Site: brandenburg
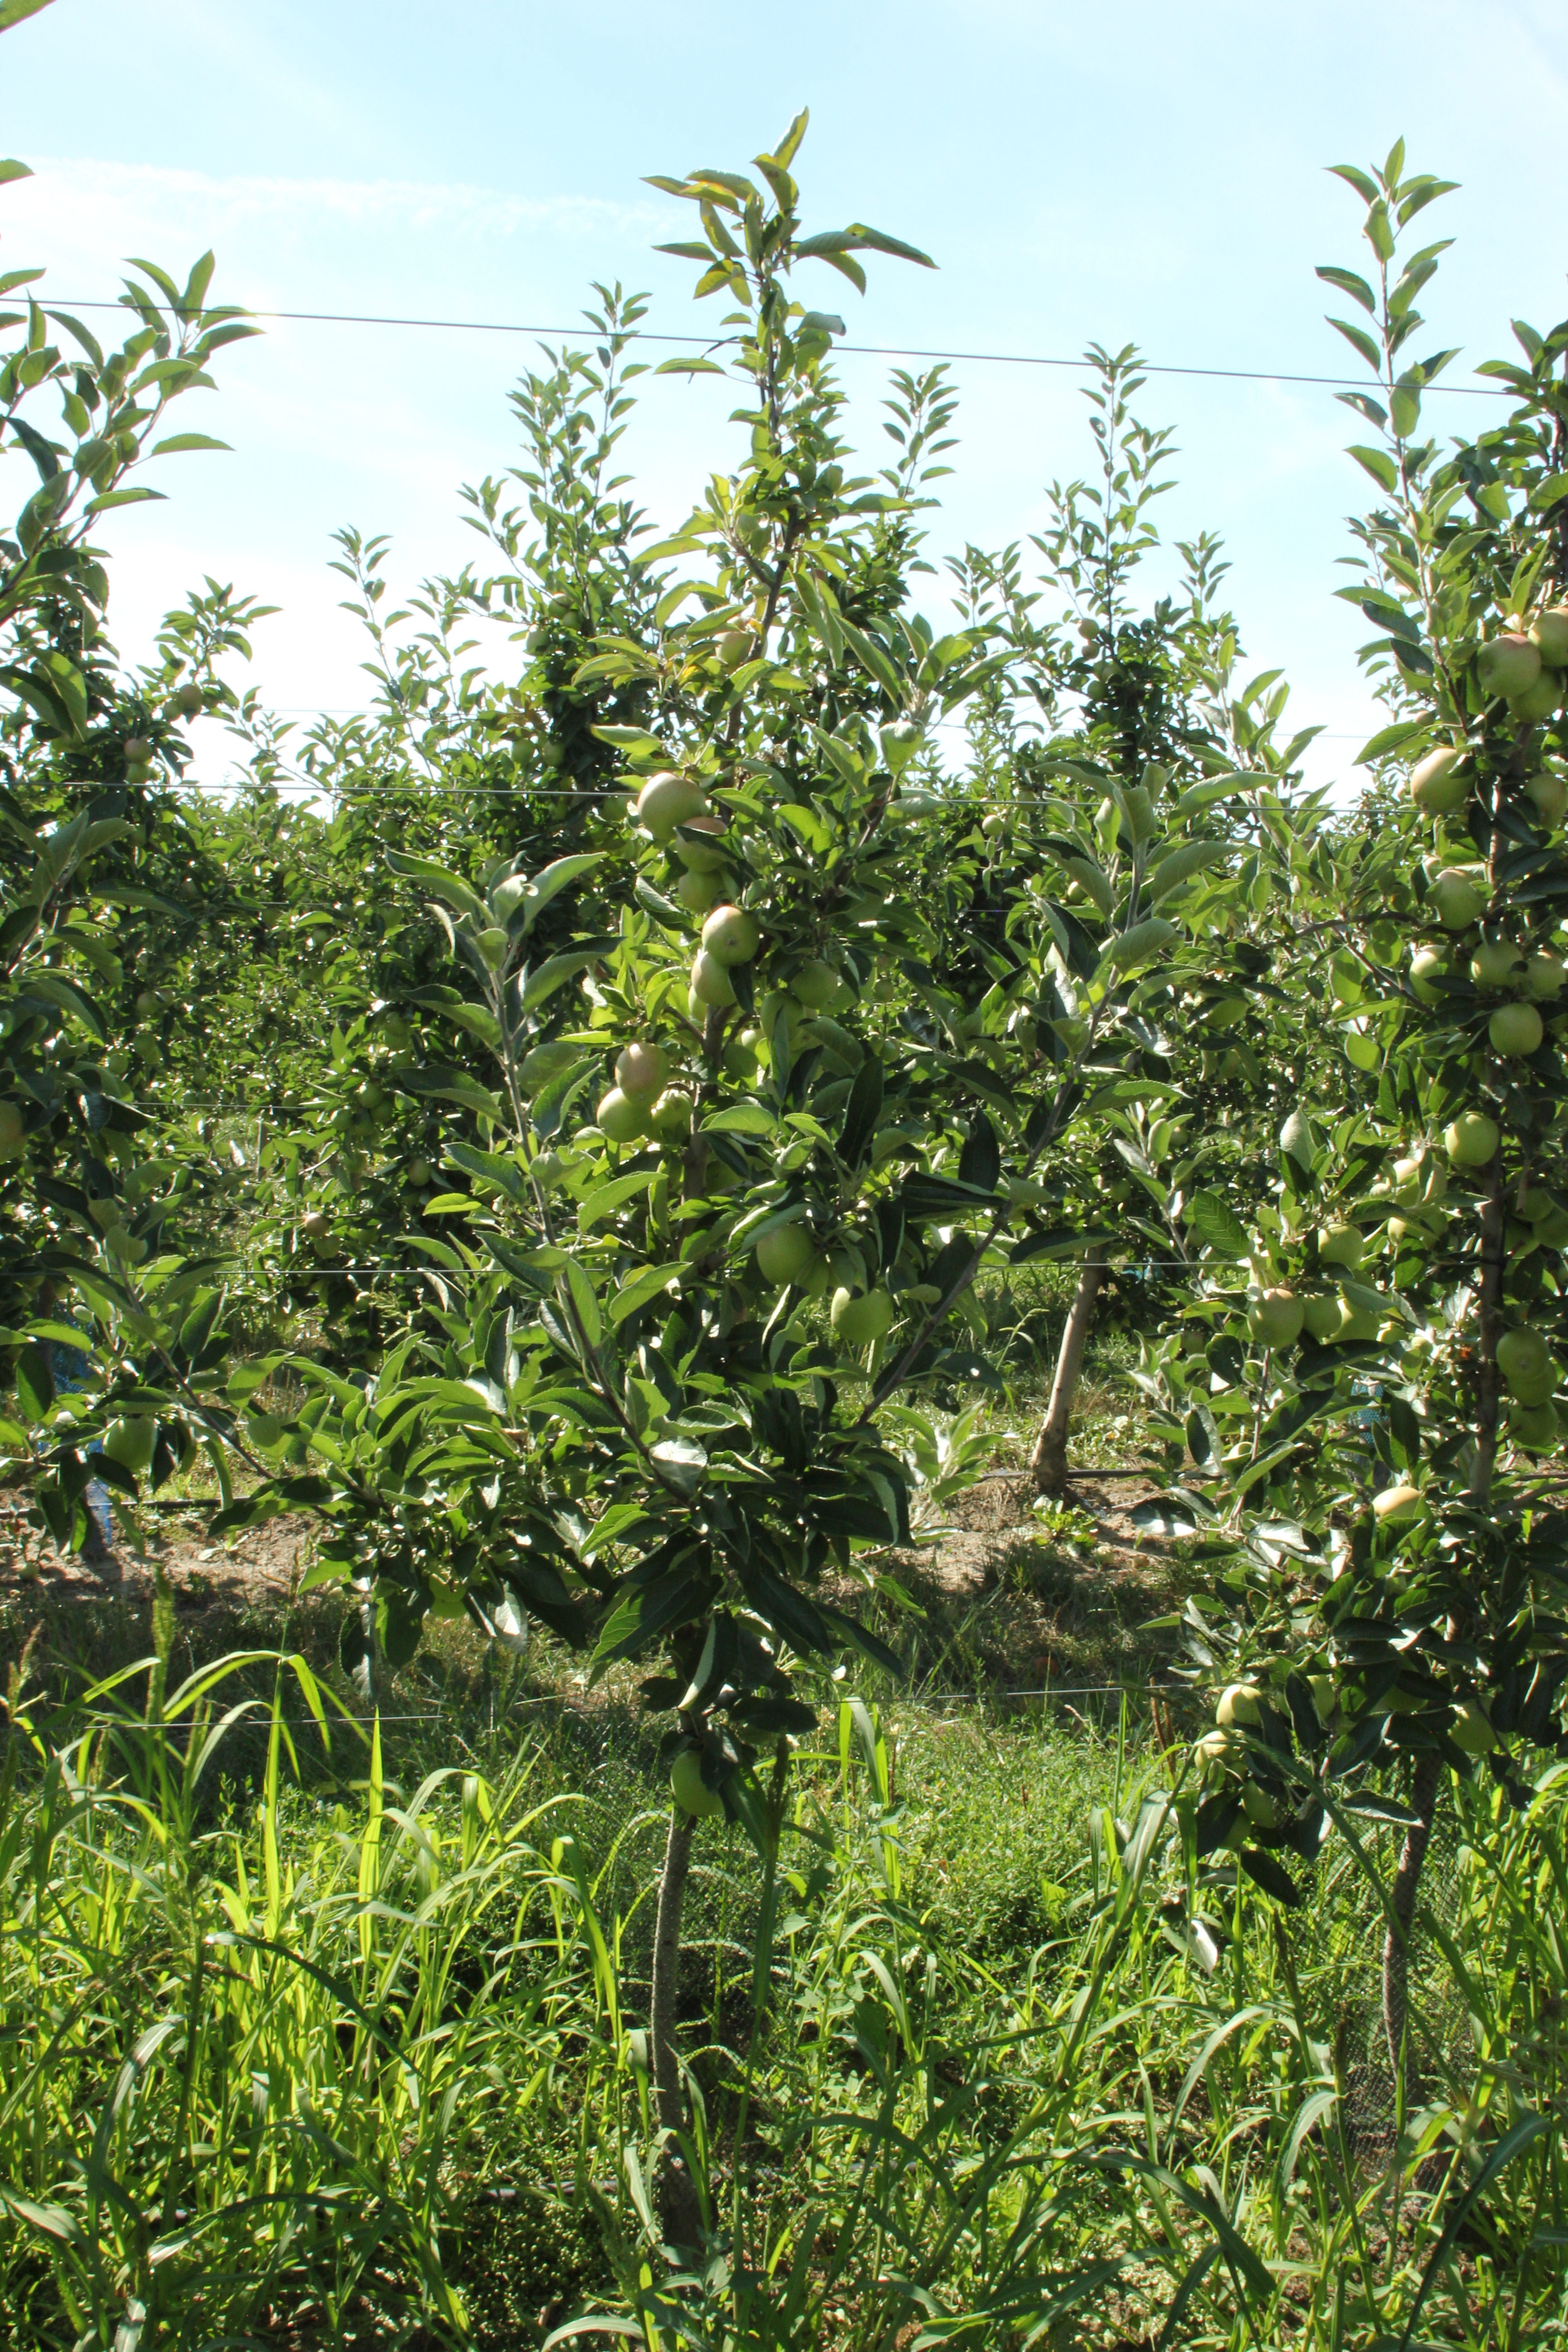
Growth stage (BBCH 77): Development of fruit